William Armstrong, 1st Baron Armstrong

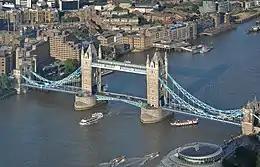
Aerial view of Tower Bridge, London

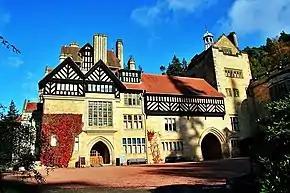
The entrance front of Cragside Shaw's "Wagnerian" overture

The Elswick works continued to prosper, and by 1870 stretched for three-quarters of a mile along the riverside. The population of Elswick, which had been 3,539 in 1851, had increased to 27,800 by 1871. In 1894, Elswick built and installed the steam-driven pumping engines, hydraulic accumulators and hydraulic pumping engines to operate London's Tower Bridge. In 1897 the company merged with the company of Armstrong's old rival, Joseph Whitworth, and became Sir W. G. Armstrong, Whitworth & Co Ltd. Whitworth was by this time dead.